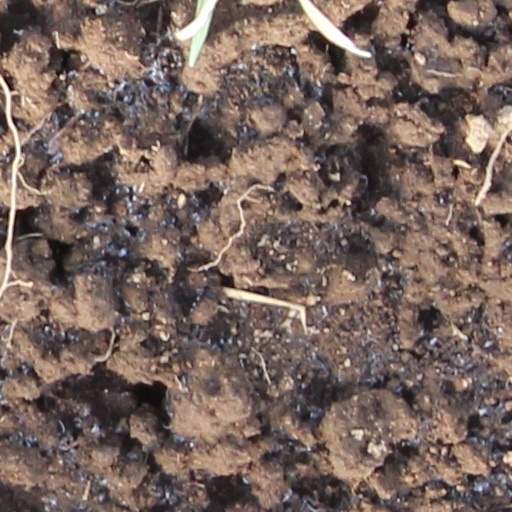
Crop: wheat